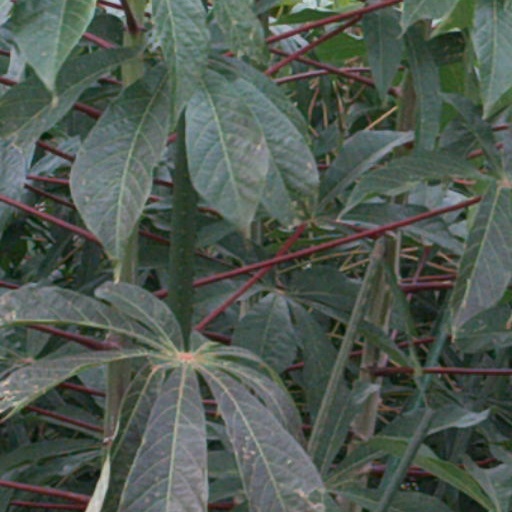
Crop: cassava